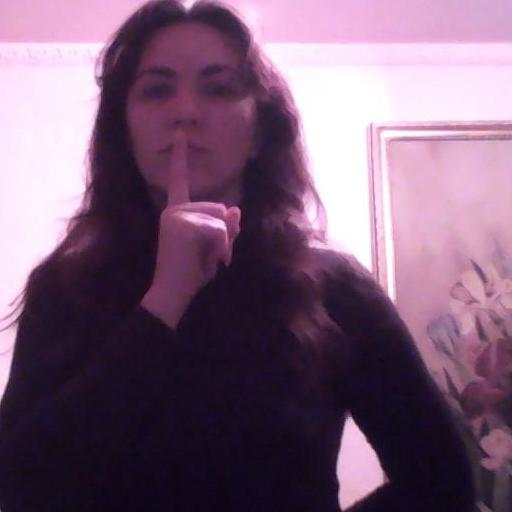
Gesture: mute